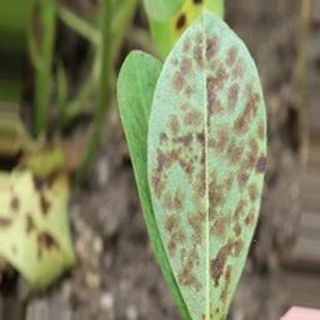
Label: groundnut_rust